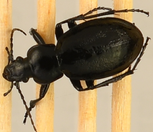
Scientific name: Carabus taedatus
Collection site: Niwot Ridge NEON (NIWO), plot NIWO_013